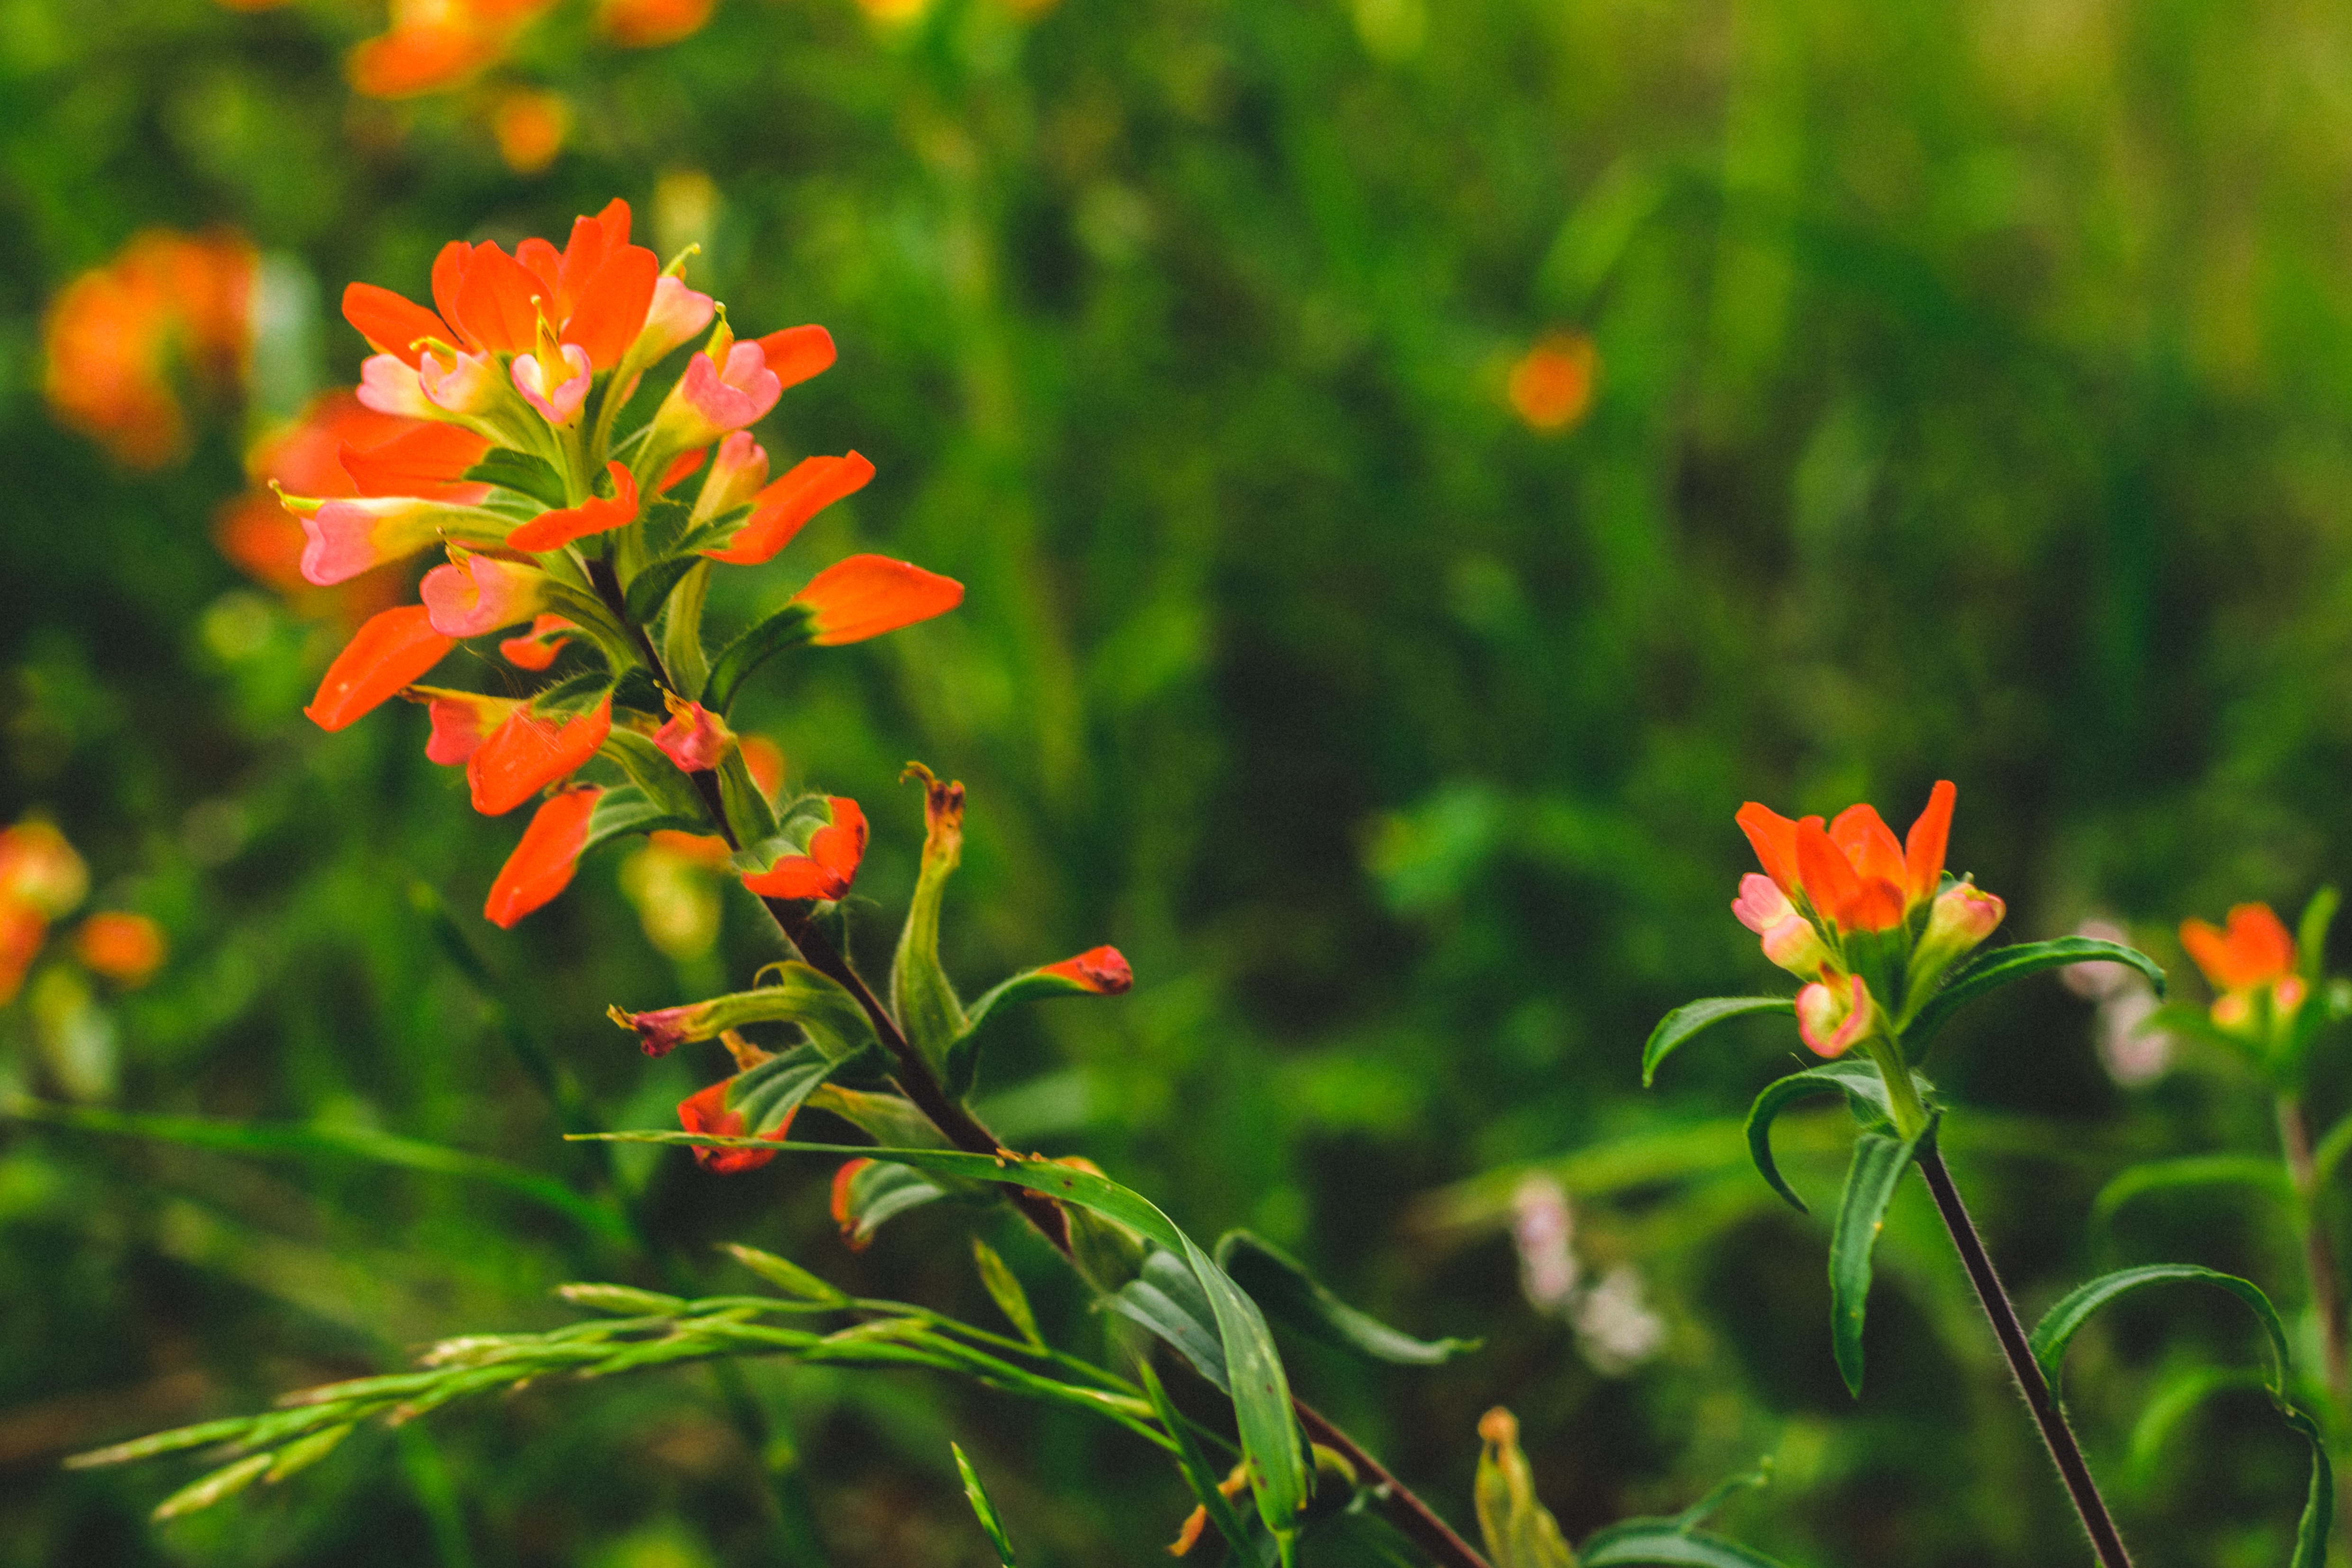
nature, grass, blossom, plant, meadow, prairie, sunlight, leaf, flower, green, botany, flora, wildflower, shrub, macro photography, flowering plant, land plant, castilleja